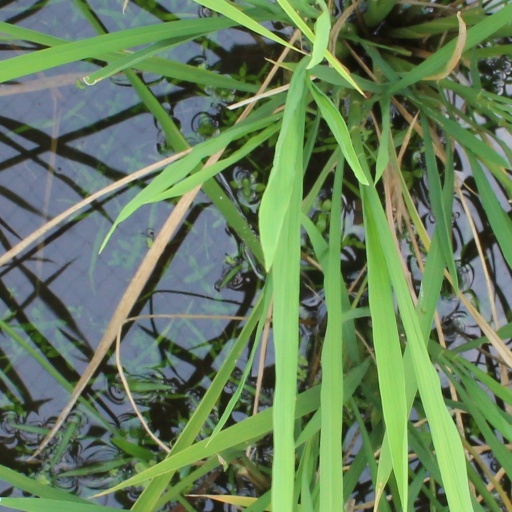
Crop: rice